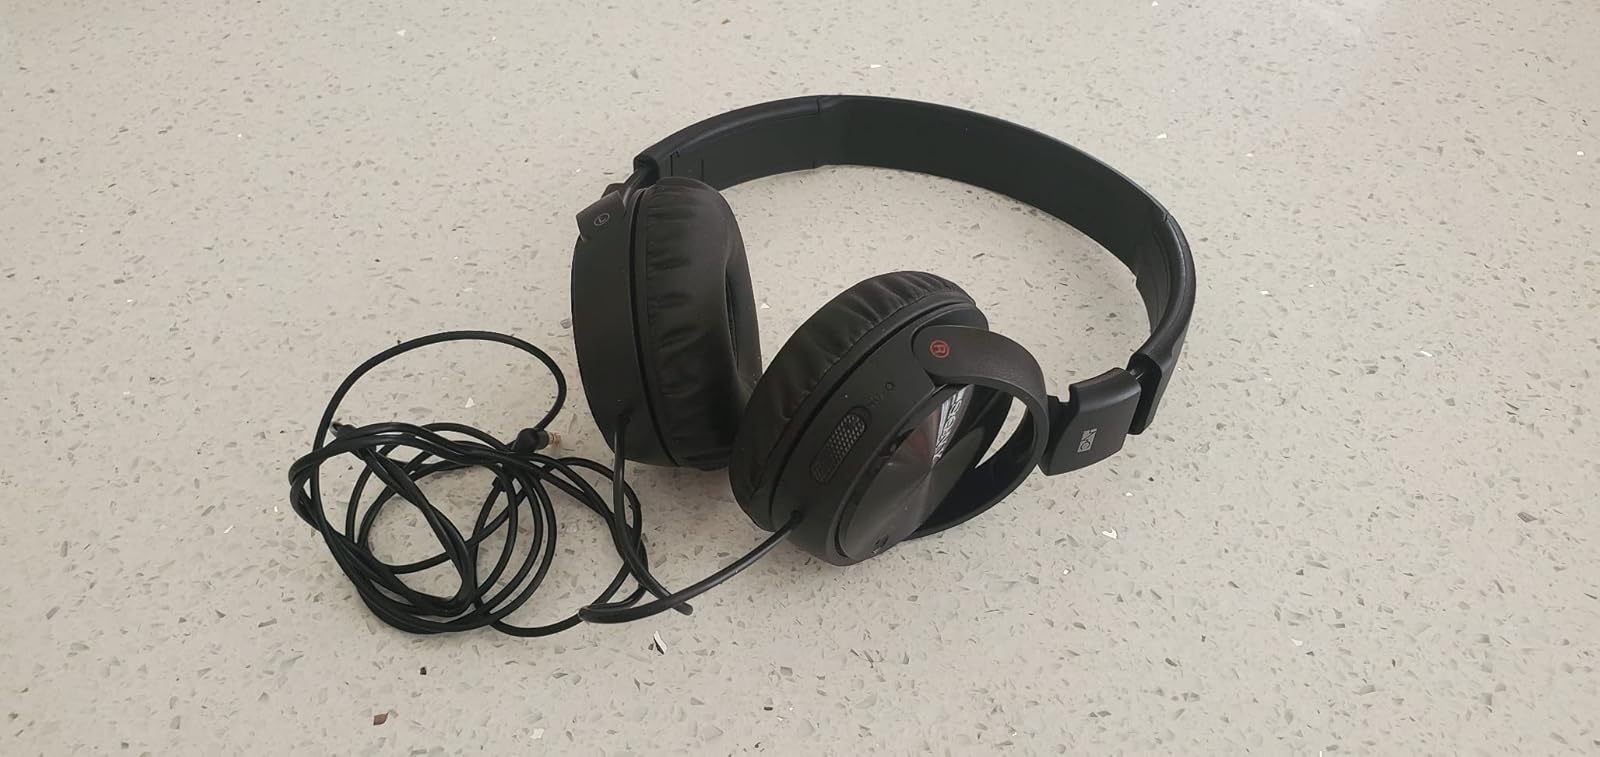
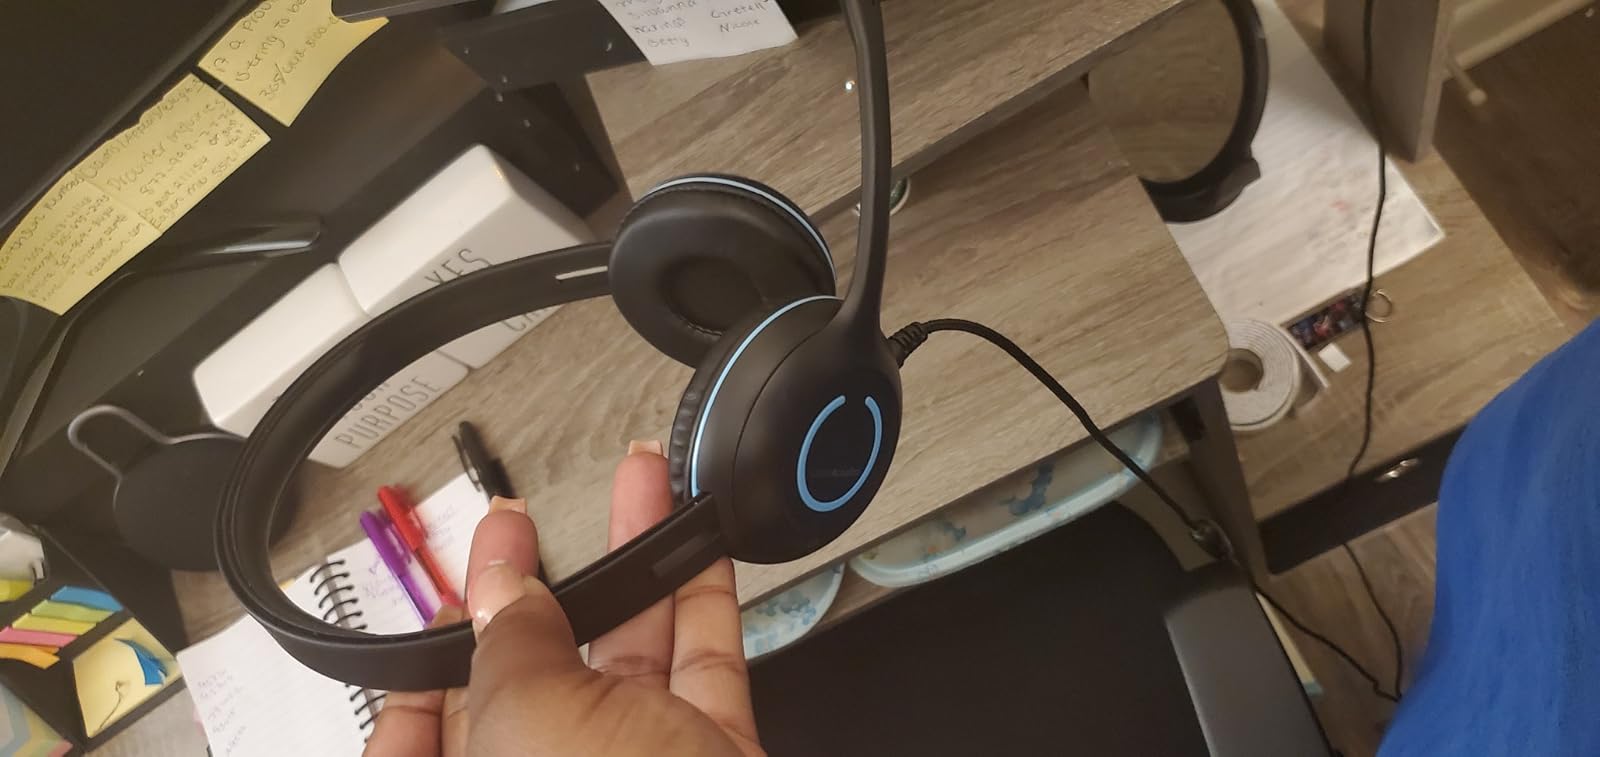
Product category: headphones
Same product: no